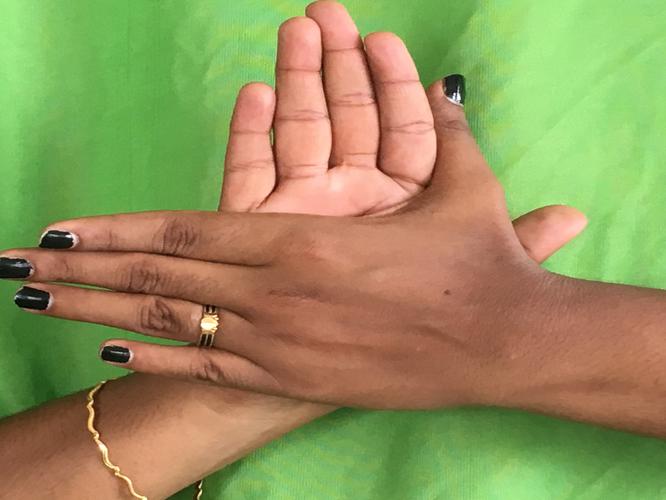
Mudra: Chakra
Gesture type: double_hand